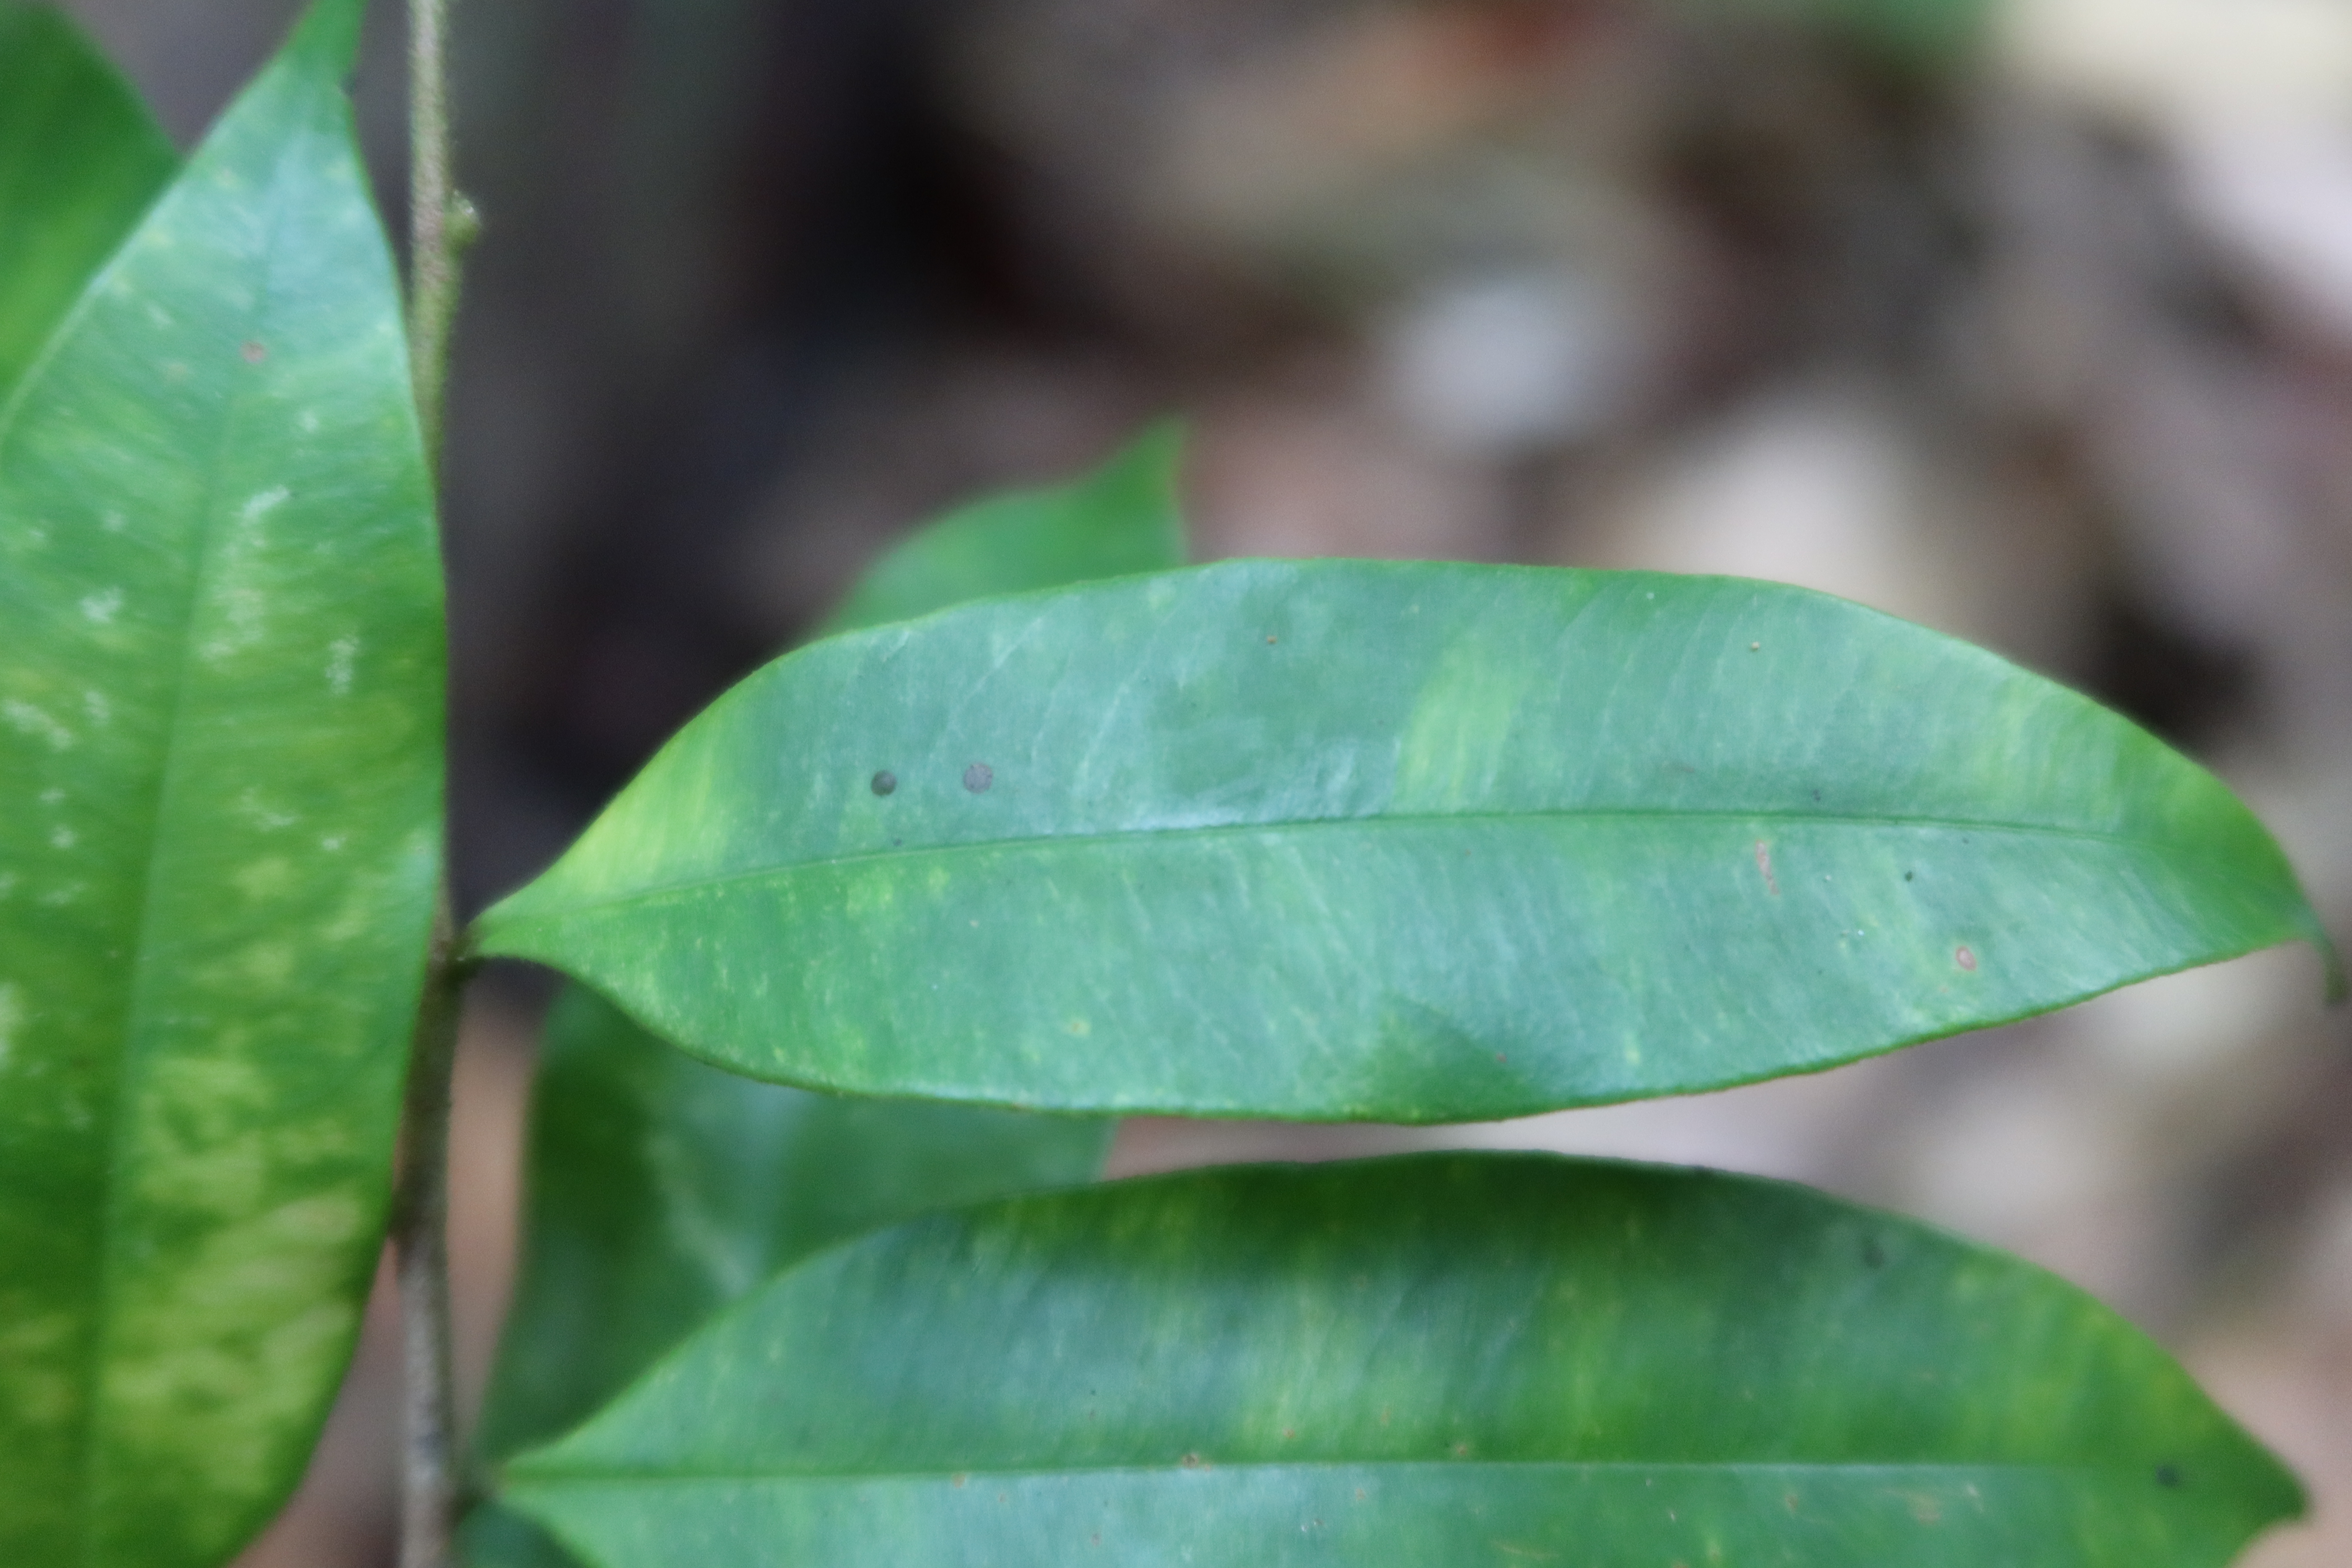
Label: Downy mildew